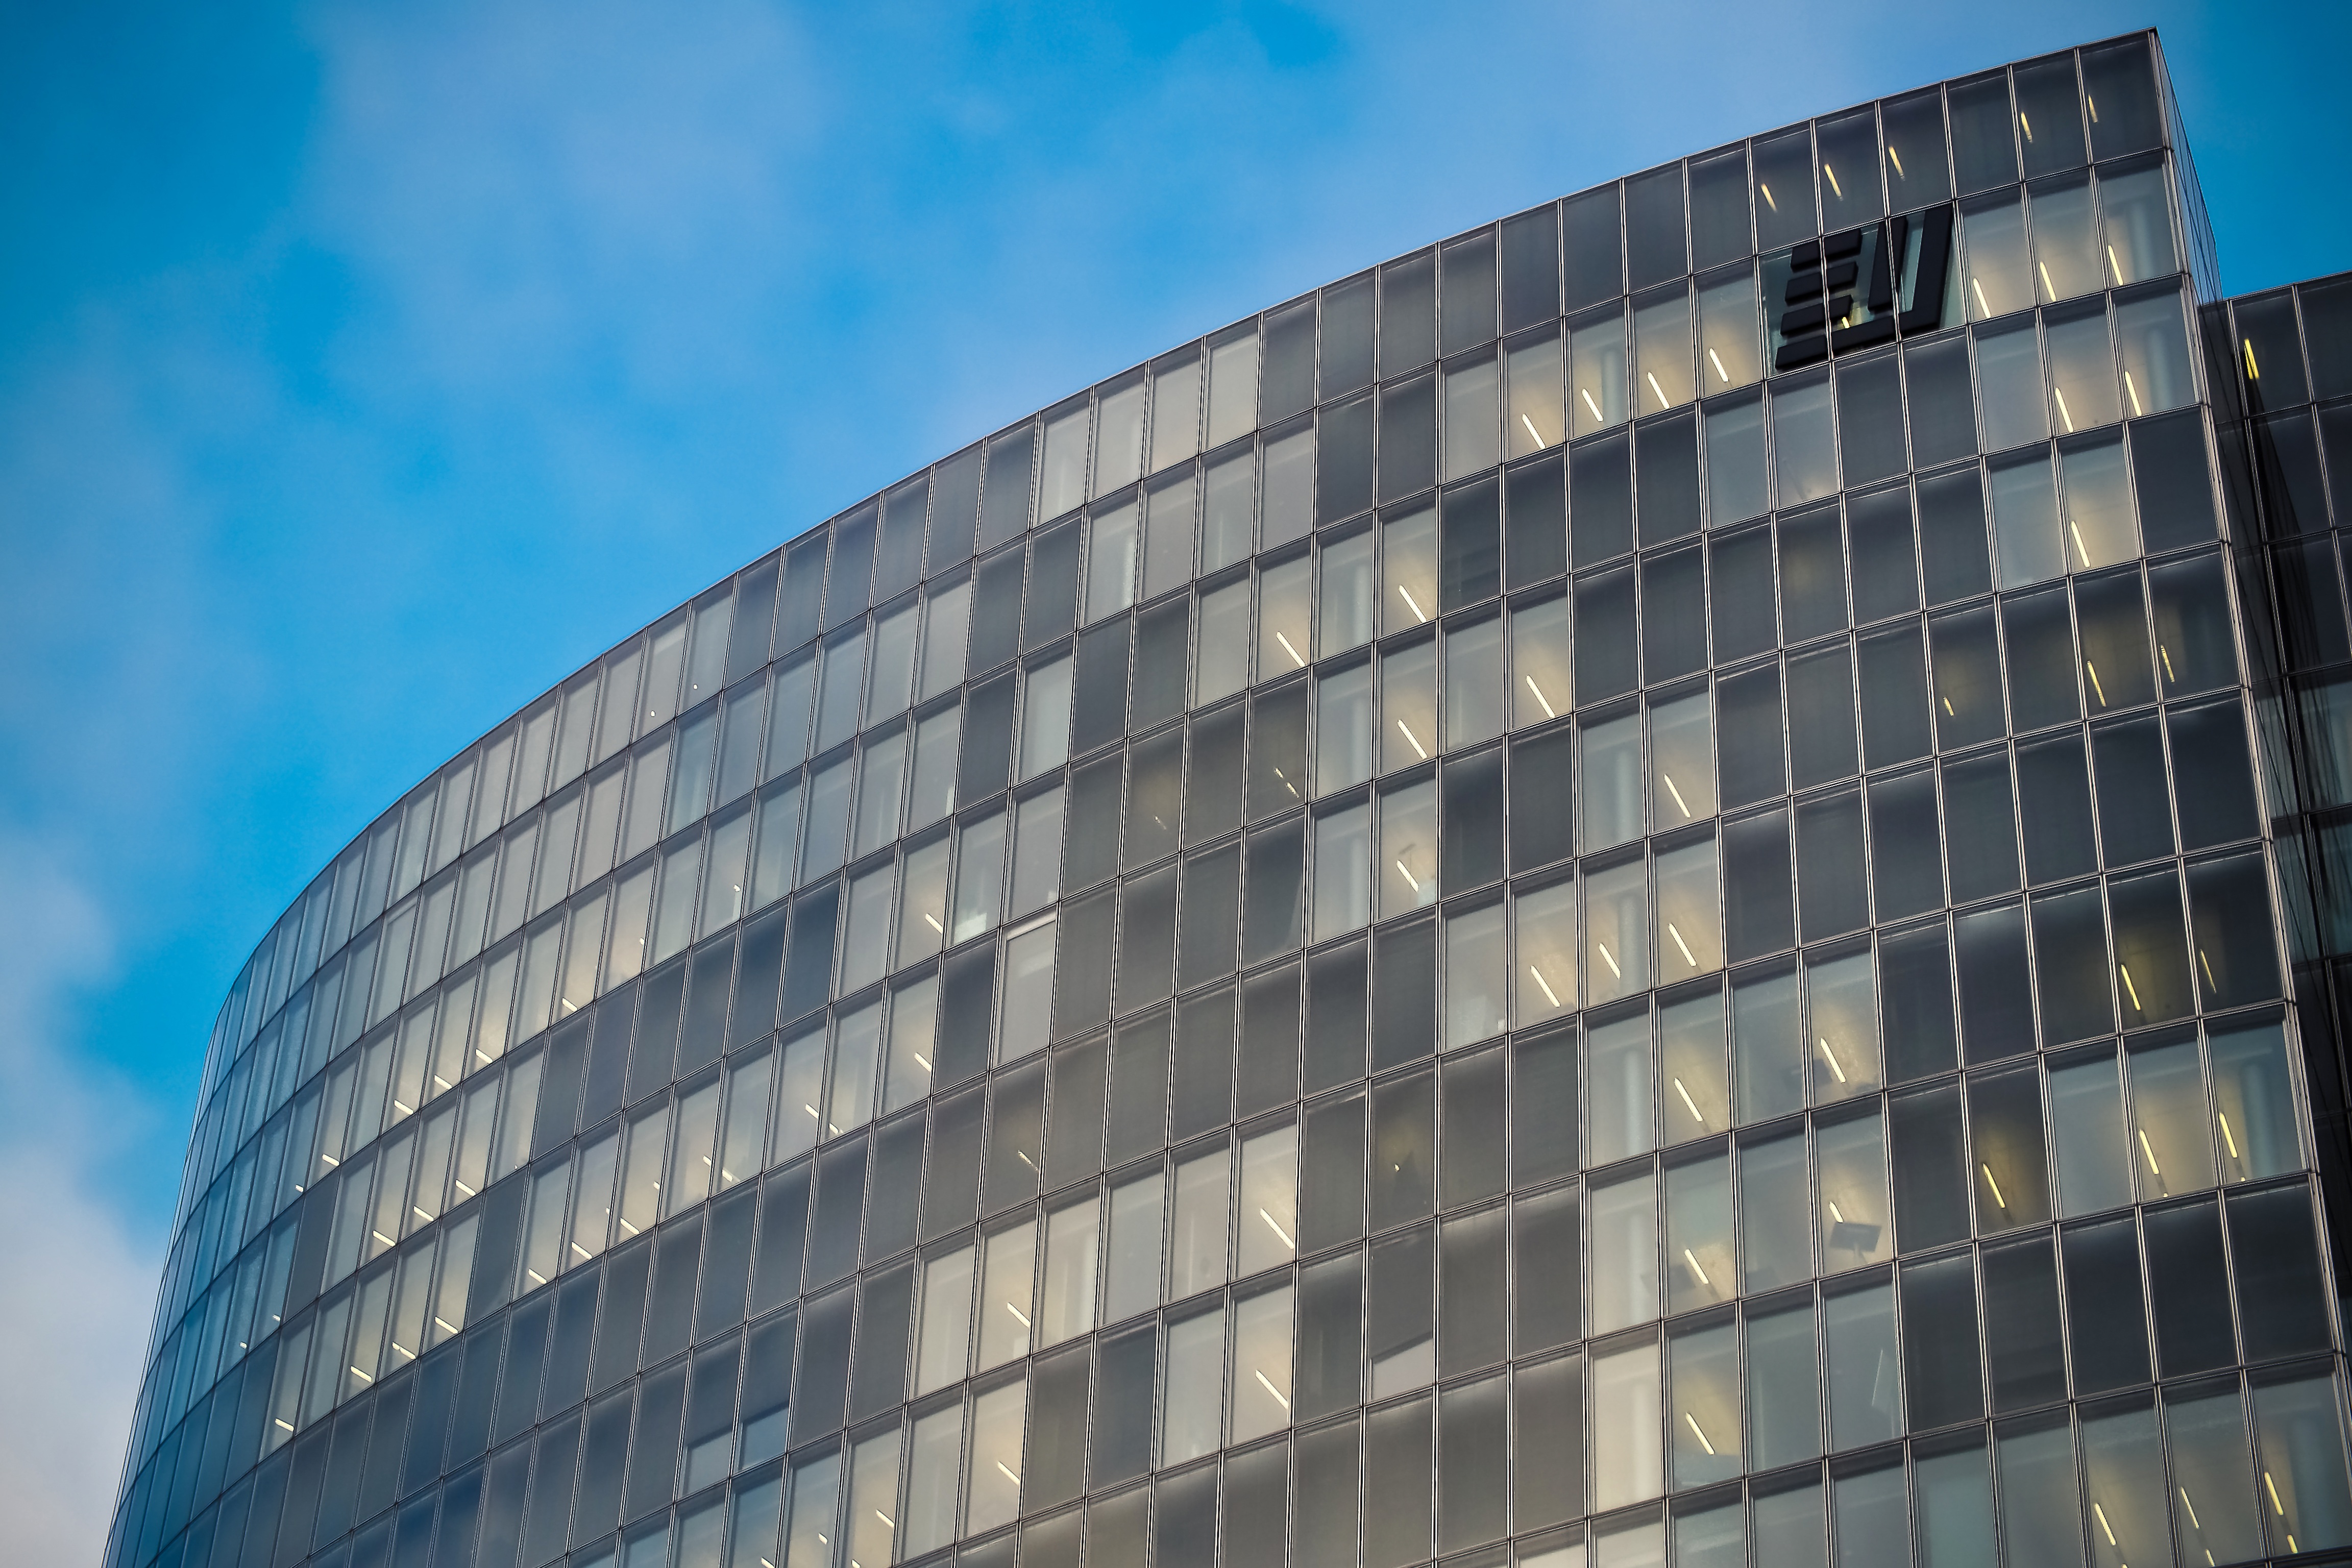
light, architecture, sky, skyline, window, glass, building, city, skyscraper, urban, downtown, reflection, high, office, facade, blue, modern, office building, tower block, illuminated, modern architecture, clouds, modern building, commercial building, headquarters, condominium, glass front, glass facades, glass window, modern high rise building, town center, dusseldorf, house facade, modern home, urban area, residential area, metropolitan area